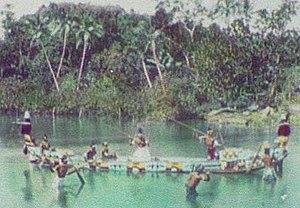
Jerry, chien des îles est un roman de l'écrivain américain Jack London publié aux États-Unis en 1917. En France, il a paru pour la première fois en 1922 sous le titre : Jerry dans l'île.